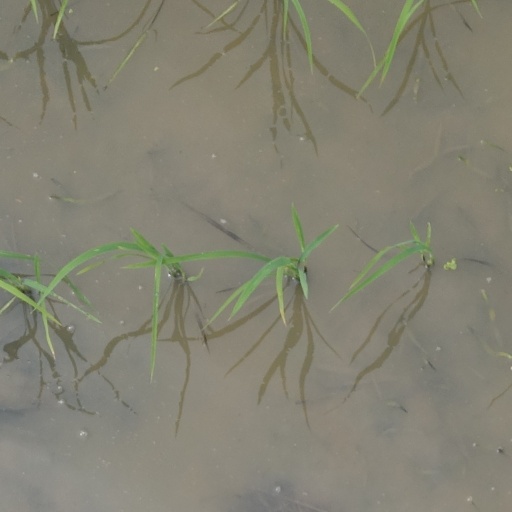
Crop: rice